Sister Mary (film)

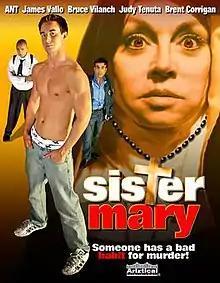

Sister Mary is a 2011 American musical comedy film directed and written by Scott Grenke and starring Ant, James Vallo, Bruce Vilanch, Judy Tenuta, Sean Paul Lockhart and Shawn Quinlan.